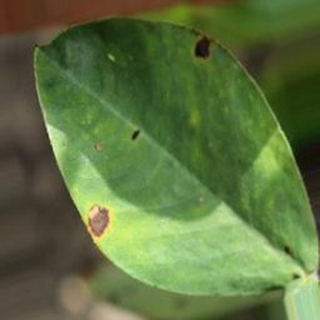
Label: groundnut_late_leaf_spot